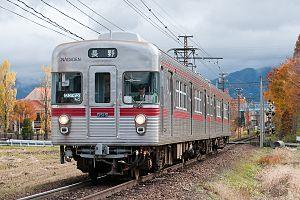
La ligne Nagano est une ligne ferroviaire exploitée par la compagnie Nagaden, située dans la préfecture de Nagano au Japon. Elle relie la gare de Nagano à Nagano à la gare de Yudanaka à Yamanouchi.
La Nagano Electric Railway Co., Ltd., également appelée Nagaden, est une compagnie de transport de passagers qui exploite une ligne de chemin de fer dans la préfecture de Nagano au Japon. La compagnie gère également un réseau de bus et fait partie du groupe Nagaden qui a des activités dans le tourisme, les assurances, l'immobilier et la publicité. Son siège social se trouve dans la ville de Nagano.